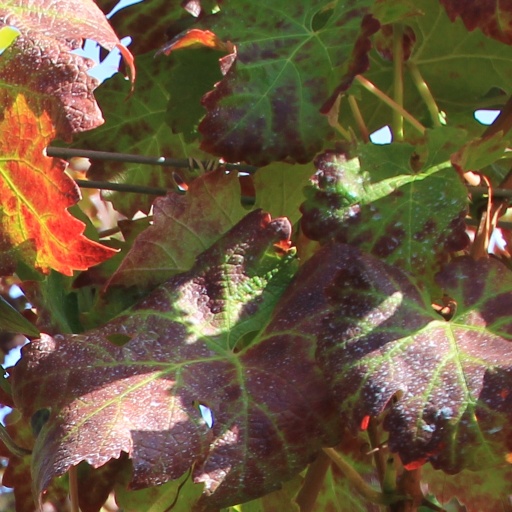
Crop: grape